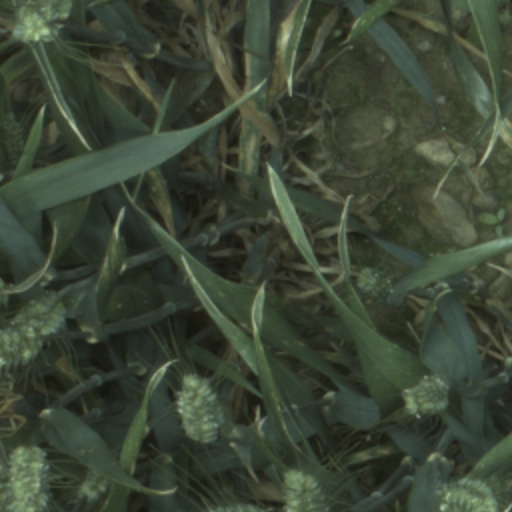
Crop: wheat